Epaulette

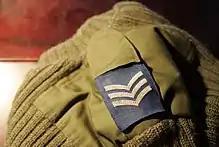
Shoulder mark of a contemporary British OG (Olive Green) pullover with RAF Sergeant insignia. The shoulder strap is attached with hook-and-loop fastener.

1a. "Subaltern-officer", here: poruchik of the 13th Life Grenadier Erivan His Imperial Majesty's regiment